Tsquared

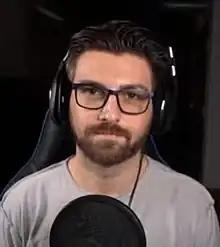
Taylor in 2020

Tom Taylor, known by the gamertag Tsquared, is a former professional gamer and captain of the team Str8 Rippin, which has had notable success in Major League Gaming (MLG), and was also the coach of Status Quo during the 2010 National Championships in Dallas where he helped them place 2nd behind Final Boss. Making him one of the only players to also coach an event. He signed a contract with MLG valued at approximately US$250,000 and earned between $120,000 and $150,000 annually in prize money and endorsement deals. He founded a company called Gaming Lessons that provides tutoring for aspiring professional gamers, particularly in the "Halo" series. Several other professional gamers from MLG have also worked as instructors at Gaming Lessons. He operates a YouTube channel with over 10,000 subscribers featuring approximately 24 hours worth of content.